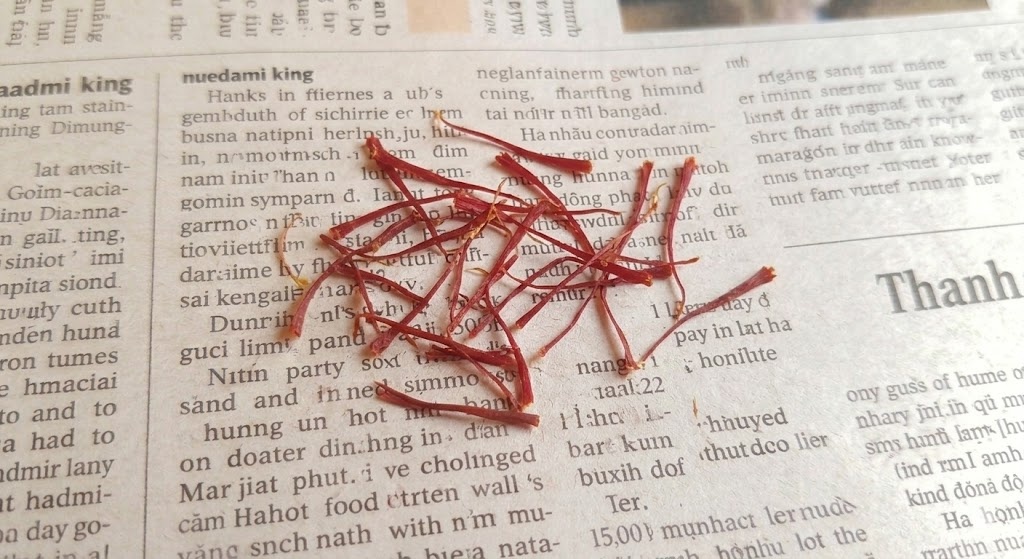
Saffron quality class: mogra